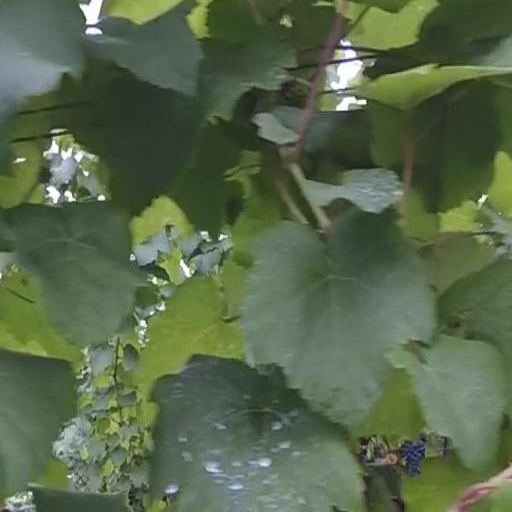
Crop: grape